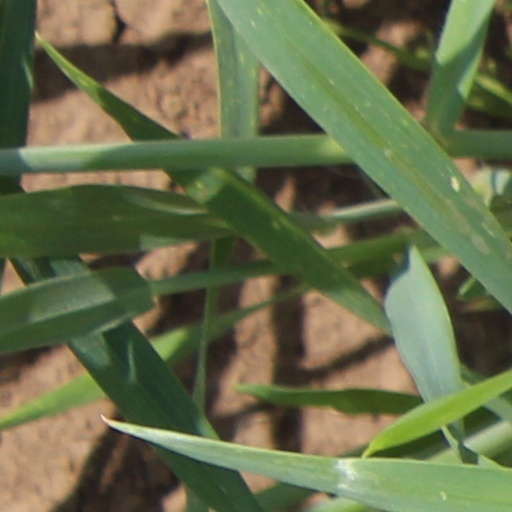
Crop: wheat